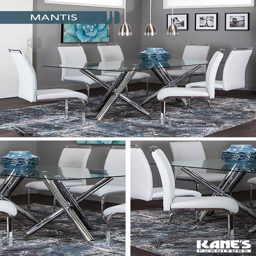
metallic accents can dress up any occasion .